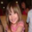
Label: girl